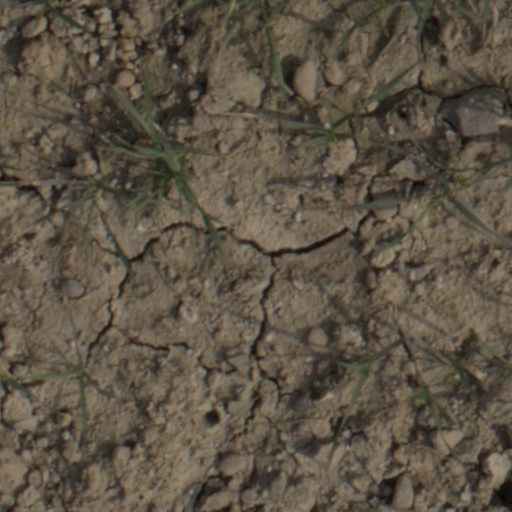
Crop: wheat